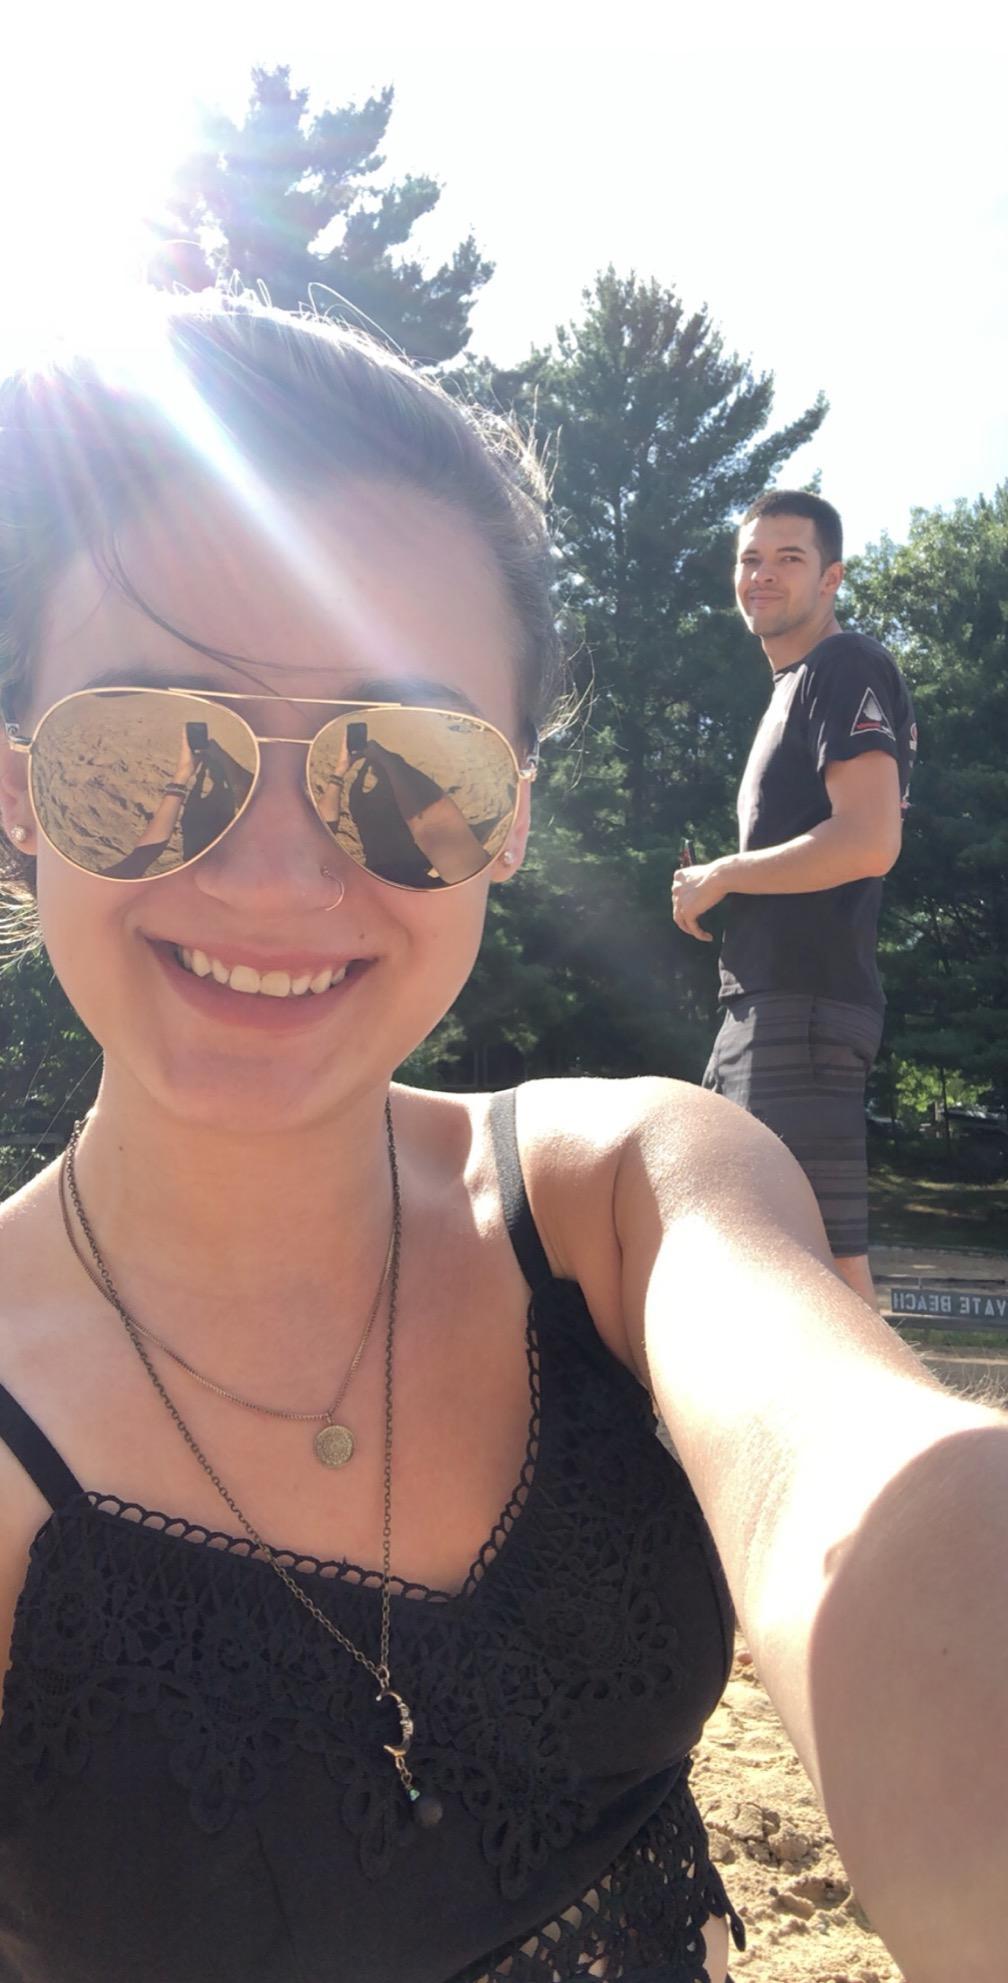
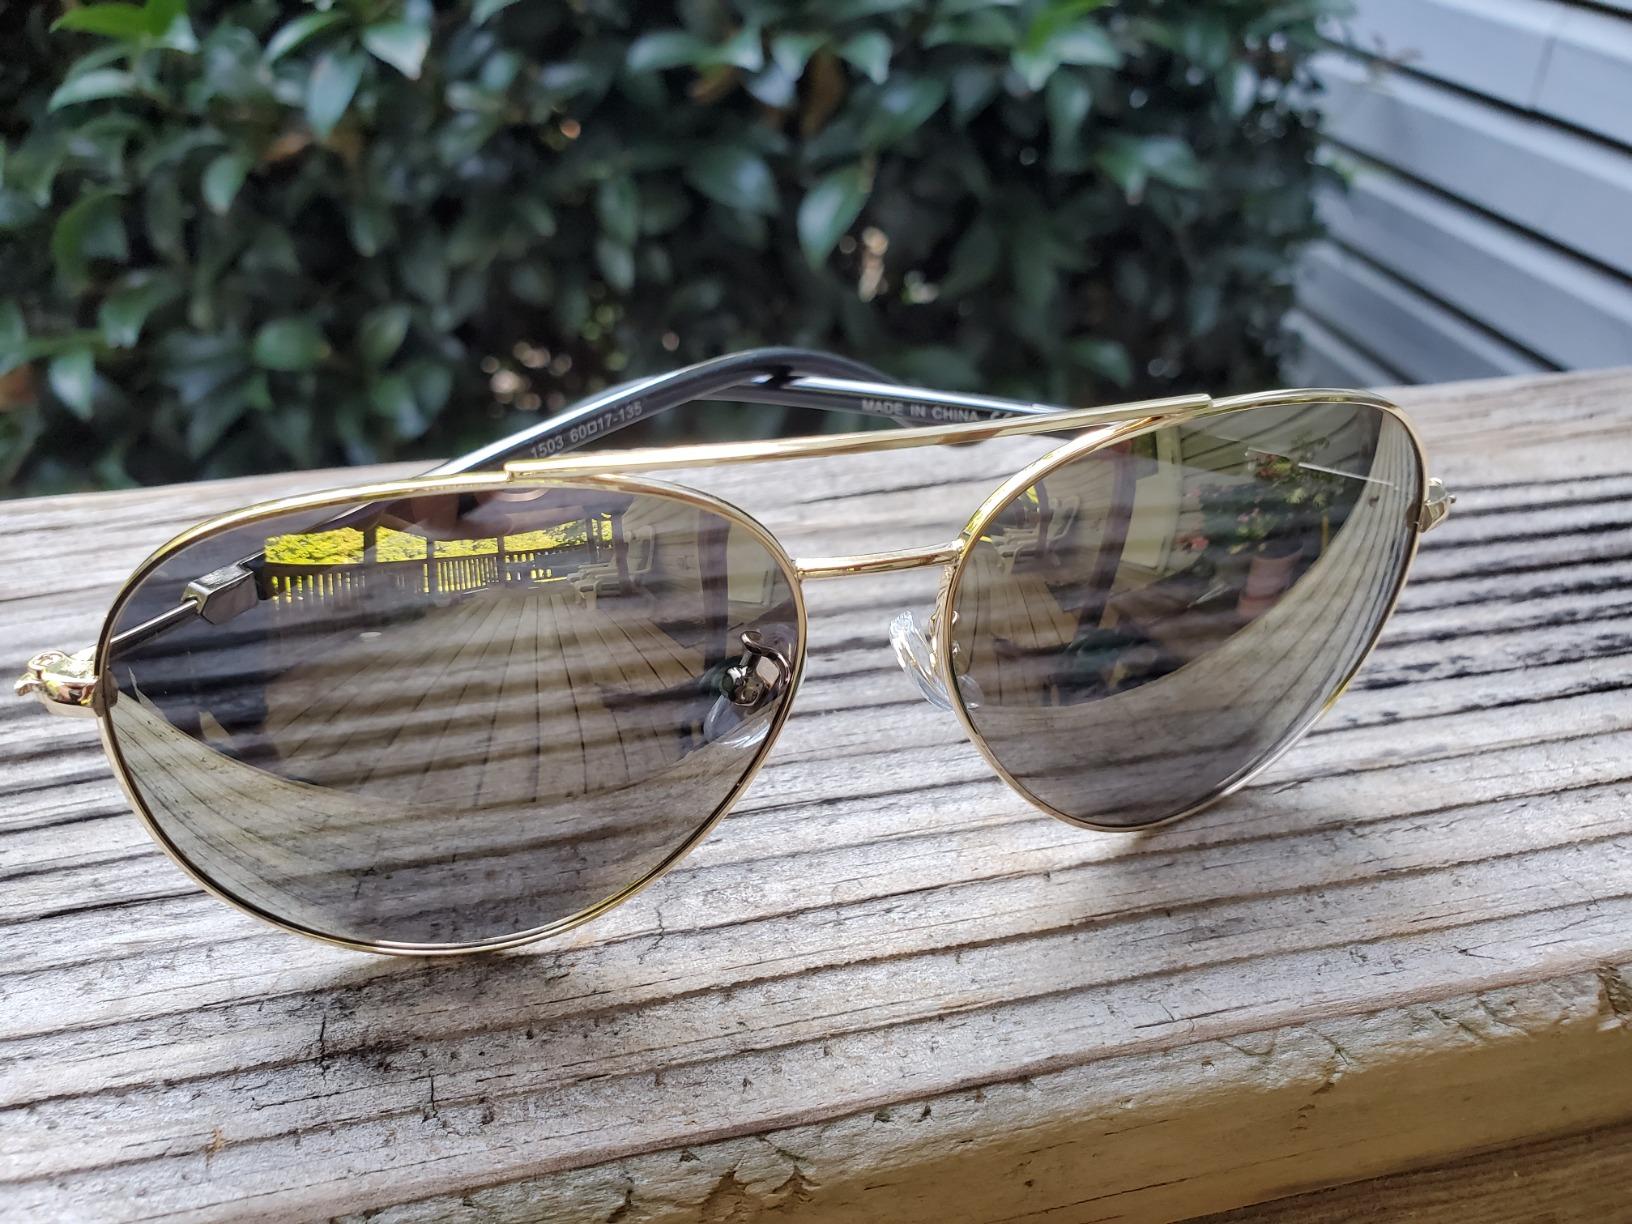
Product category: accessories_sunglasses
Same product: yes